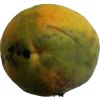
Label: papaya